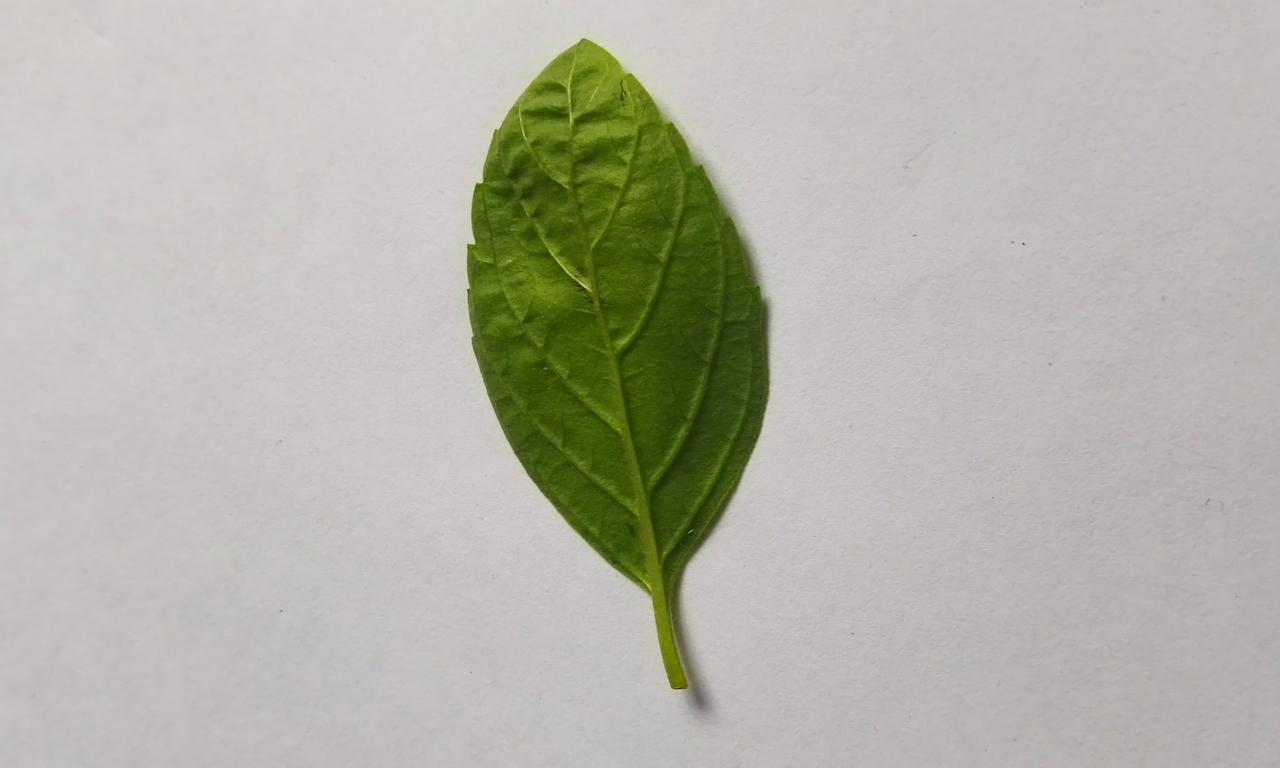
Label: Fresh